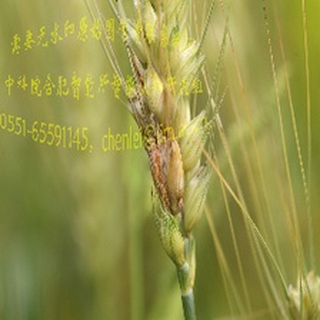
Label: wheat_fusarium_head_blight